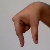
The image shows a hand gesture representing the letter 'Q' in Indian Sign Language.